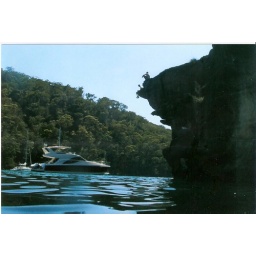
Best seat in the house